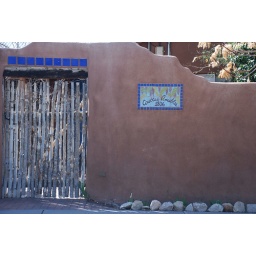
house near oldtown blue tiles